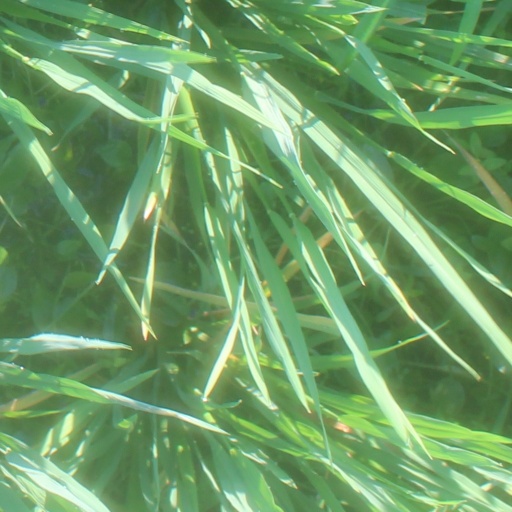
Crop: rice